Carl August Walbrodt

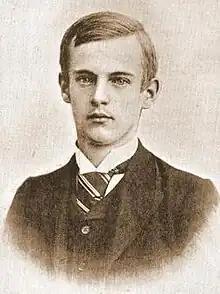
Carl August Walbrodt.

Walbrodt's parents, along with his older brother, moved from Wesel, Rhine Province to Amsterdam shortly before Carl August was born. They then moved back to the Berlin area before he was 10 years old. At that age his father taught him to play chess. When they originally moved to Amsterdam, Walbrodt's parents were very poor, but by 1881, they had acquired enough money to pay for his schooling. By the mid-1890s Walbrodt and his brother owned a small factory making pantographs.